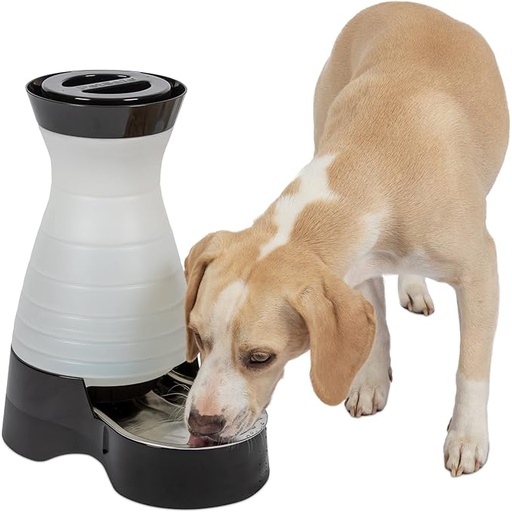
PetSafe Healthy Pet Water Station - Medium, 128 oz Capacity - Gravity Pet Water Fountain, Automatic Cat Water Fountain, Dog Water Fountain, Water Dispenser - Removable Stainless Steel Bowl Included
About This WATER CAPACITY: Available in 1/2, 1 or 2 1/2 gallon water capacities DRINK ANY TIME: This gravity water station allows you to keep your pet hydrated at all times of the day or night STURDY CONSTRUCTION: The reservoir is made of durable plastic and locks in place to help from knock over and spills HYGIENIC WATER BOWL: The bowl is stainless steel and more hygienic for your pet EASY-TO-CLEAN: Disassembles for easy cleaning; stainless steel bowl is dishwasher safe U.S.-BASED CUSTOMER CARE: Our pet product experts are here to help you and your pet and are available by phone, email or chat if you have any questions ESTABLISHED EXPERIENCE: PetSafe brand has been a trusted global leader in pet behavior, containment and lifestyle innovations for nearly 30 years. We help pets and their people LIVE HAPPY TOGETHER Overview Color : Black & White Material : Plastic Brand : PetSafe Item Weight : 1.25 Pounds Product Dimensions : 11.7"L x 7.7"W x 13.8"H
Brand: PetSafe
Category: Animals & Pet Supplies > Pet Supplies > Pet Bowls, Feeders & Waterers > Water Fountains